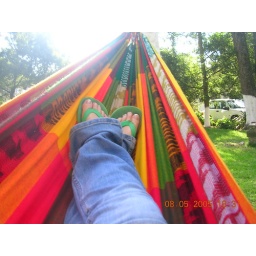
I sat beneath the palm tree and watched as the birds flew above me and the animals trotted past.